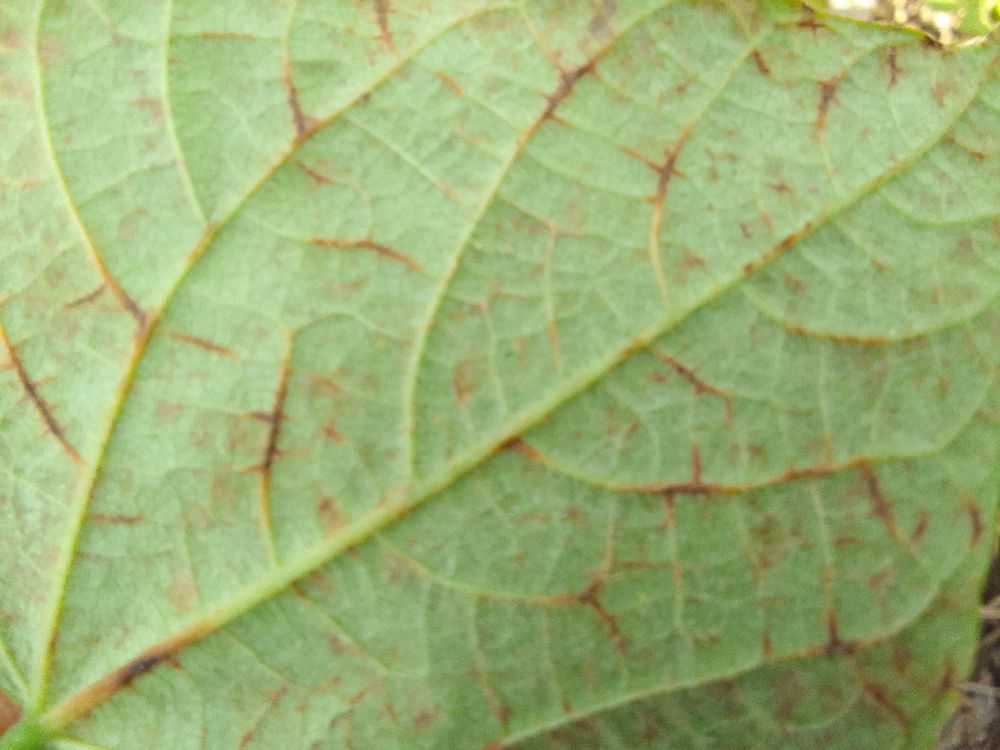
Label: anthracnose